Answer in natural language. Considering the relative positions, is gray rectangle sofa above or below block colour dresser? Choose between the following options: above or below
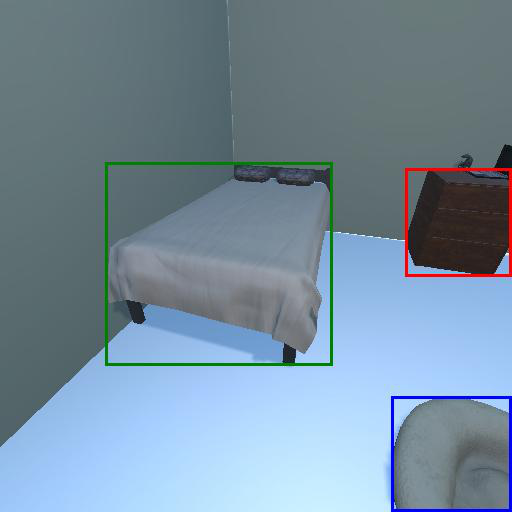
<answer>below</answer>